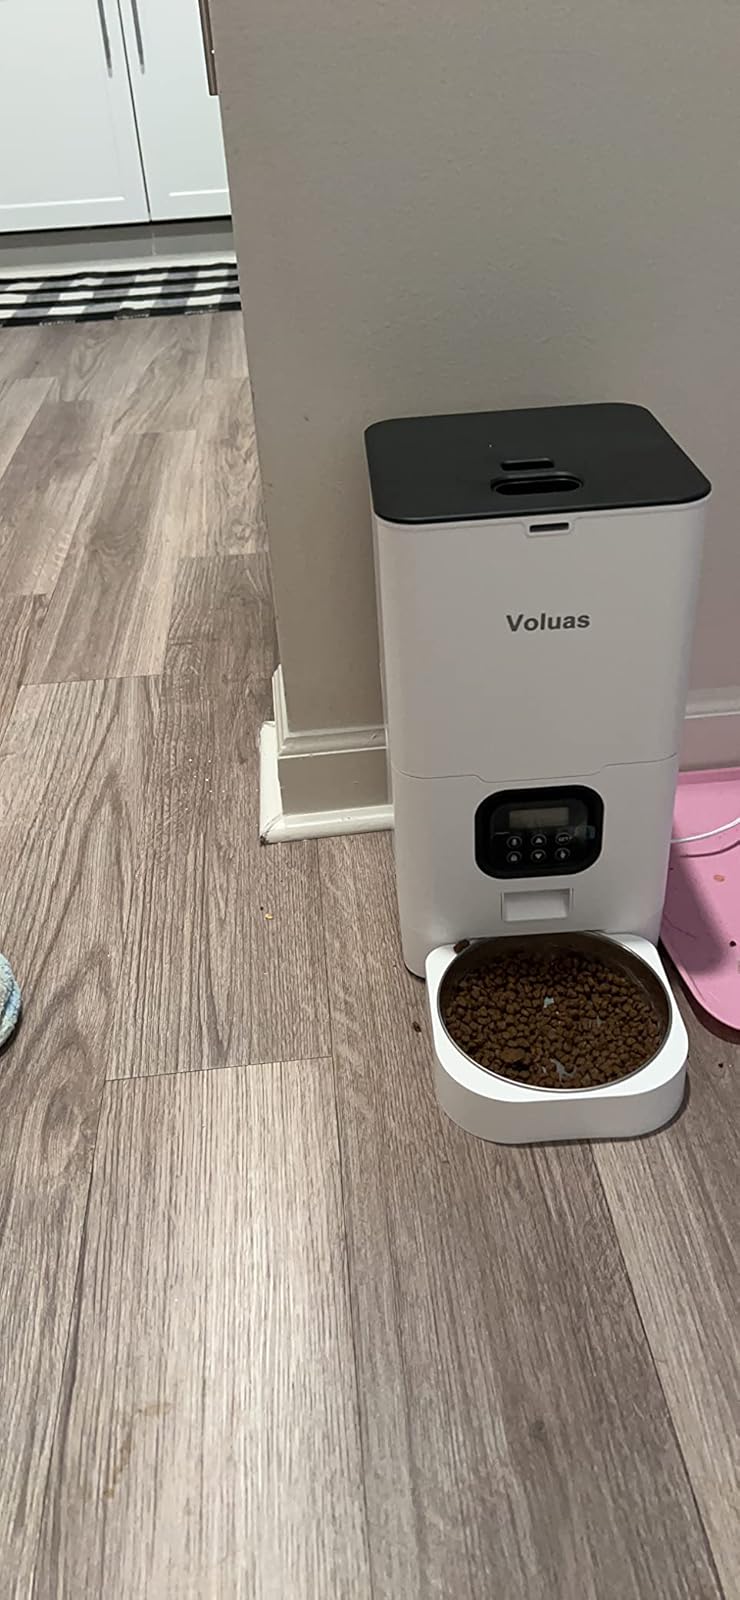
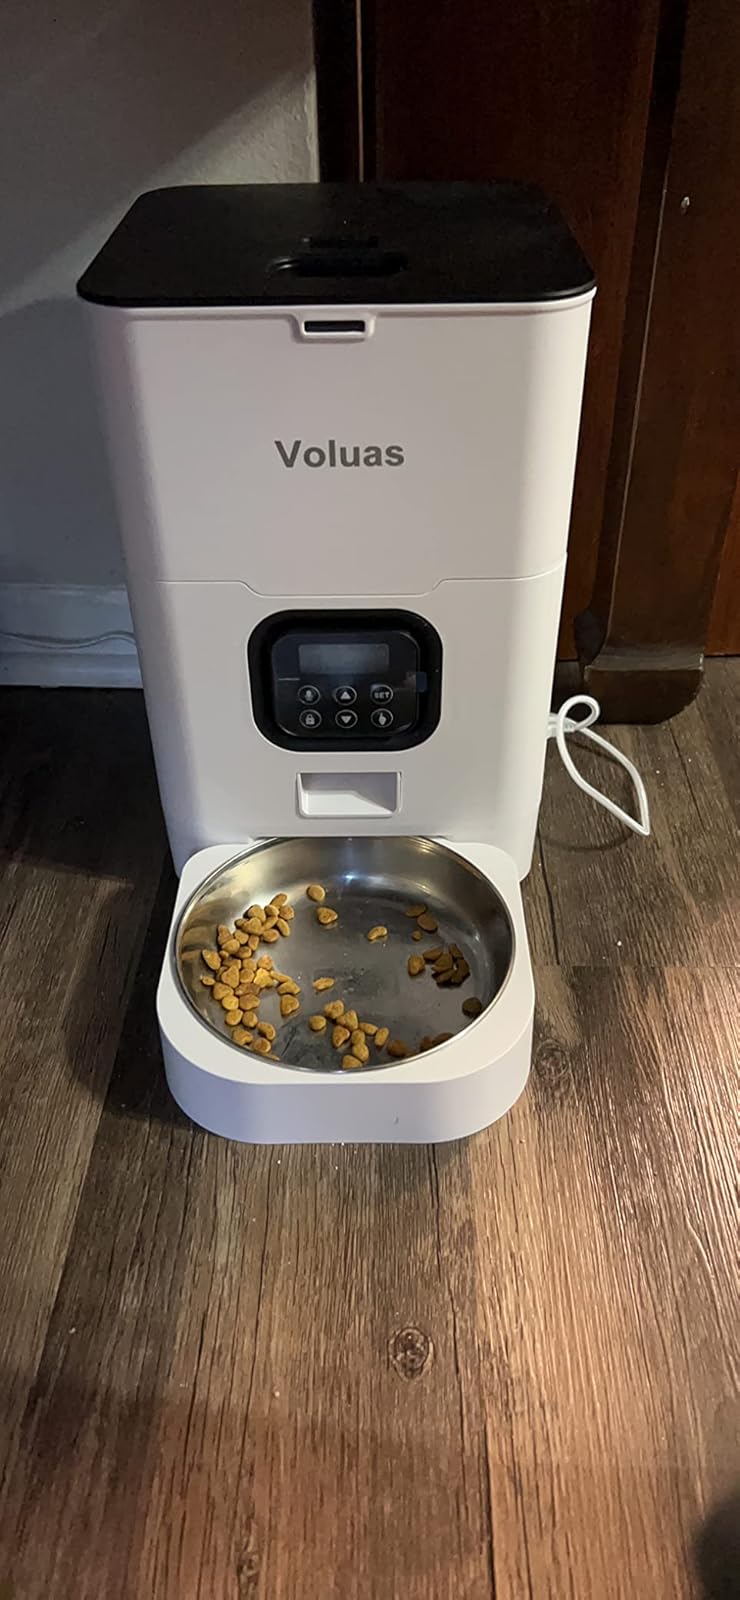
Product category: items_feeder
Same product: yes